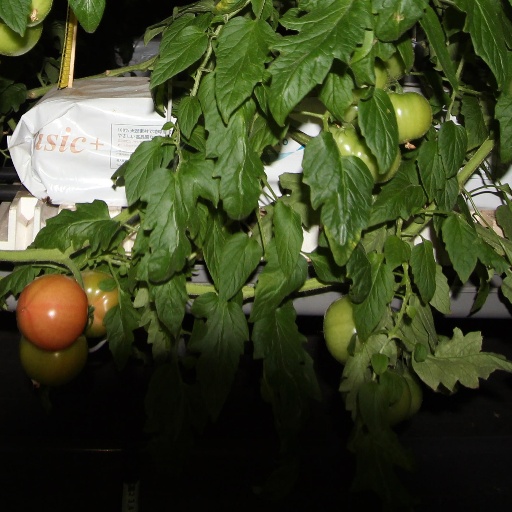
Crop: tomato